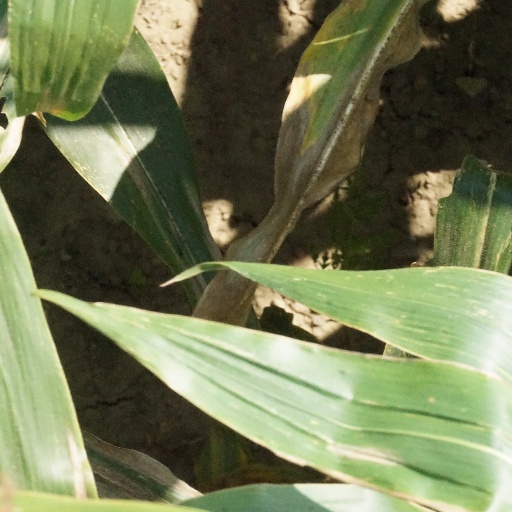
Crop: maize; corn